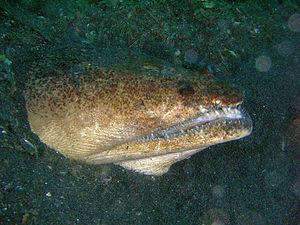
Brachysomophis est un genre de poissons téléostéens serpentiformes de la famille des Ophichthidae.
Ophichthidae est une famille de poissons téléostéens serpentiformes.